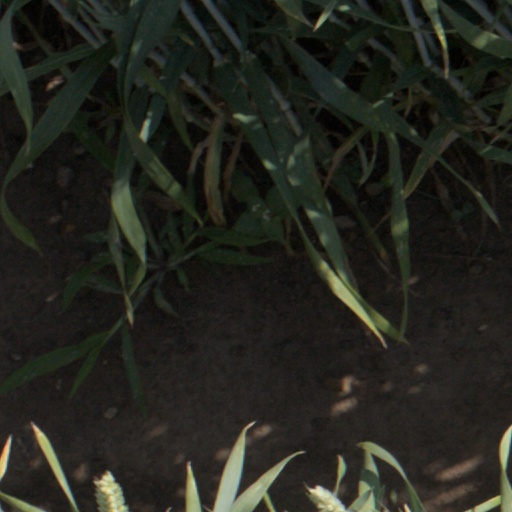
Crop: wheat